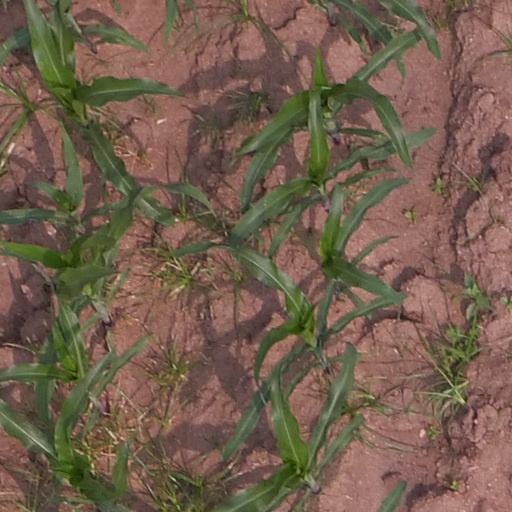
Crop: maize; corn